Gossip (2000 Swedish film)

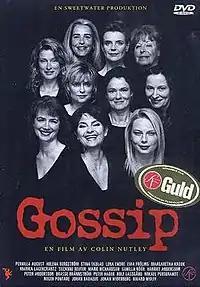
DVD-cover.

Gossip is a 2000 Swedish comedy/drama film. It was directed and written by Colin Nutley.